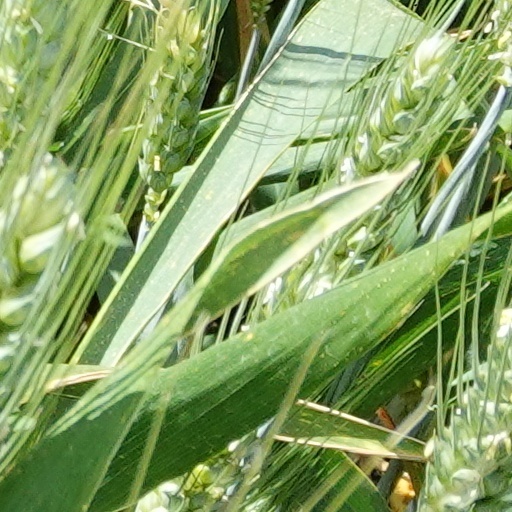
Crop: wheat